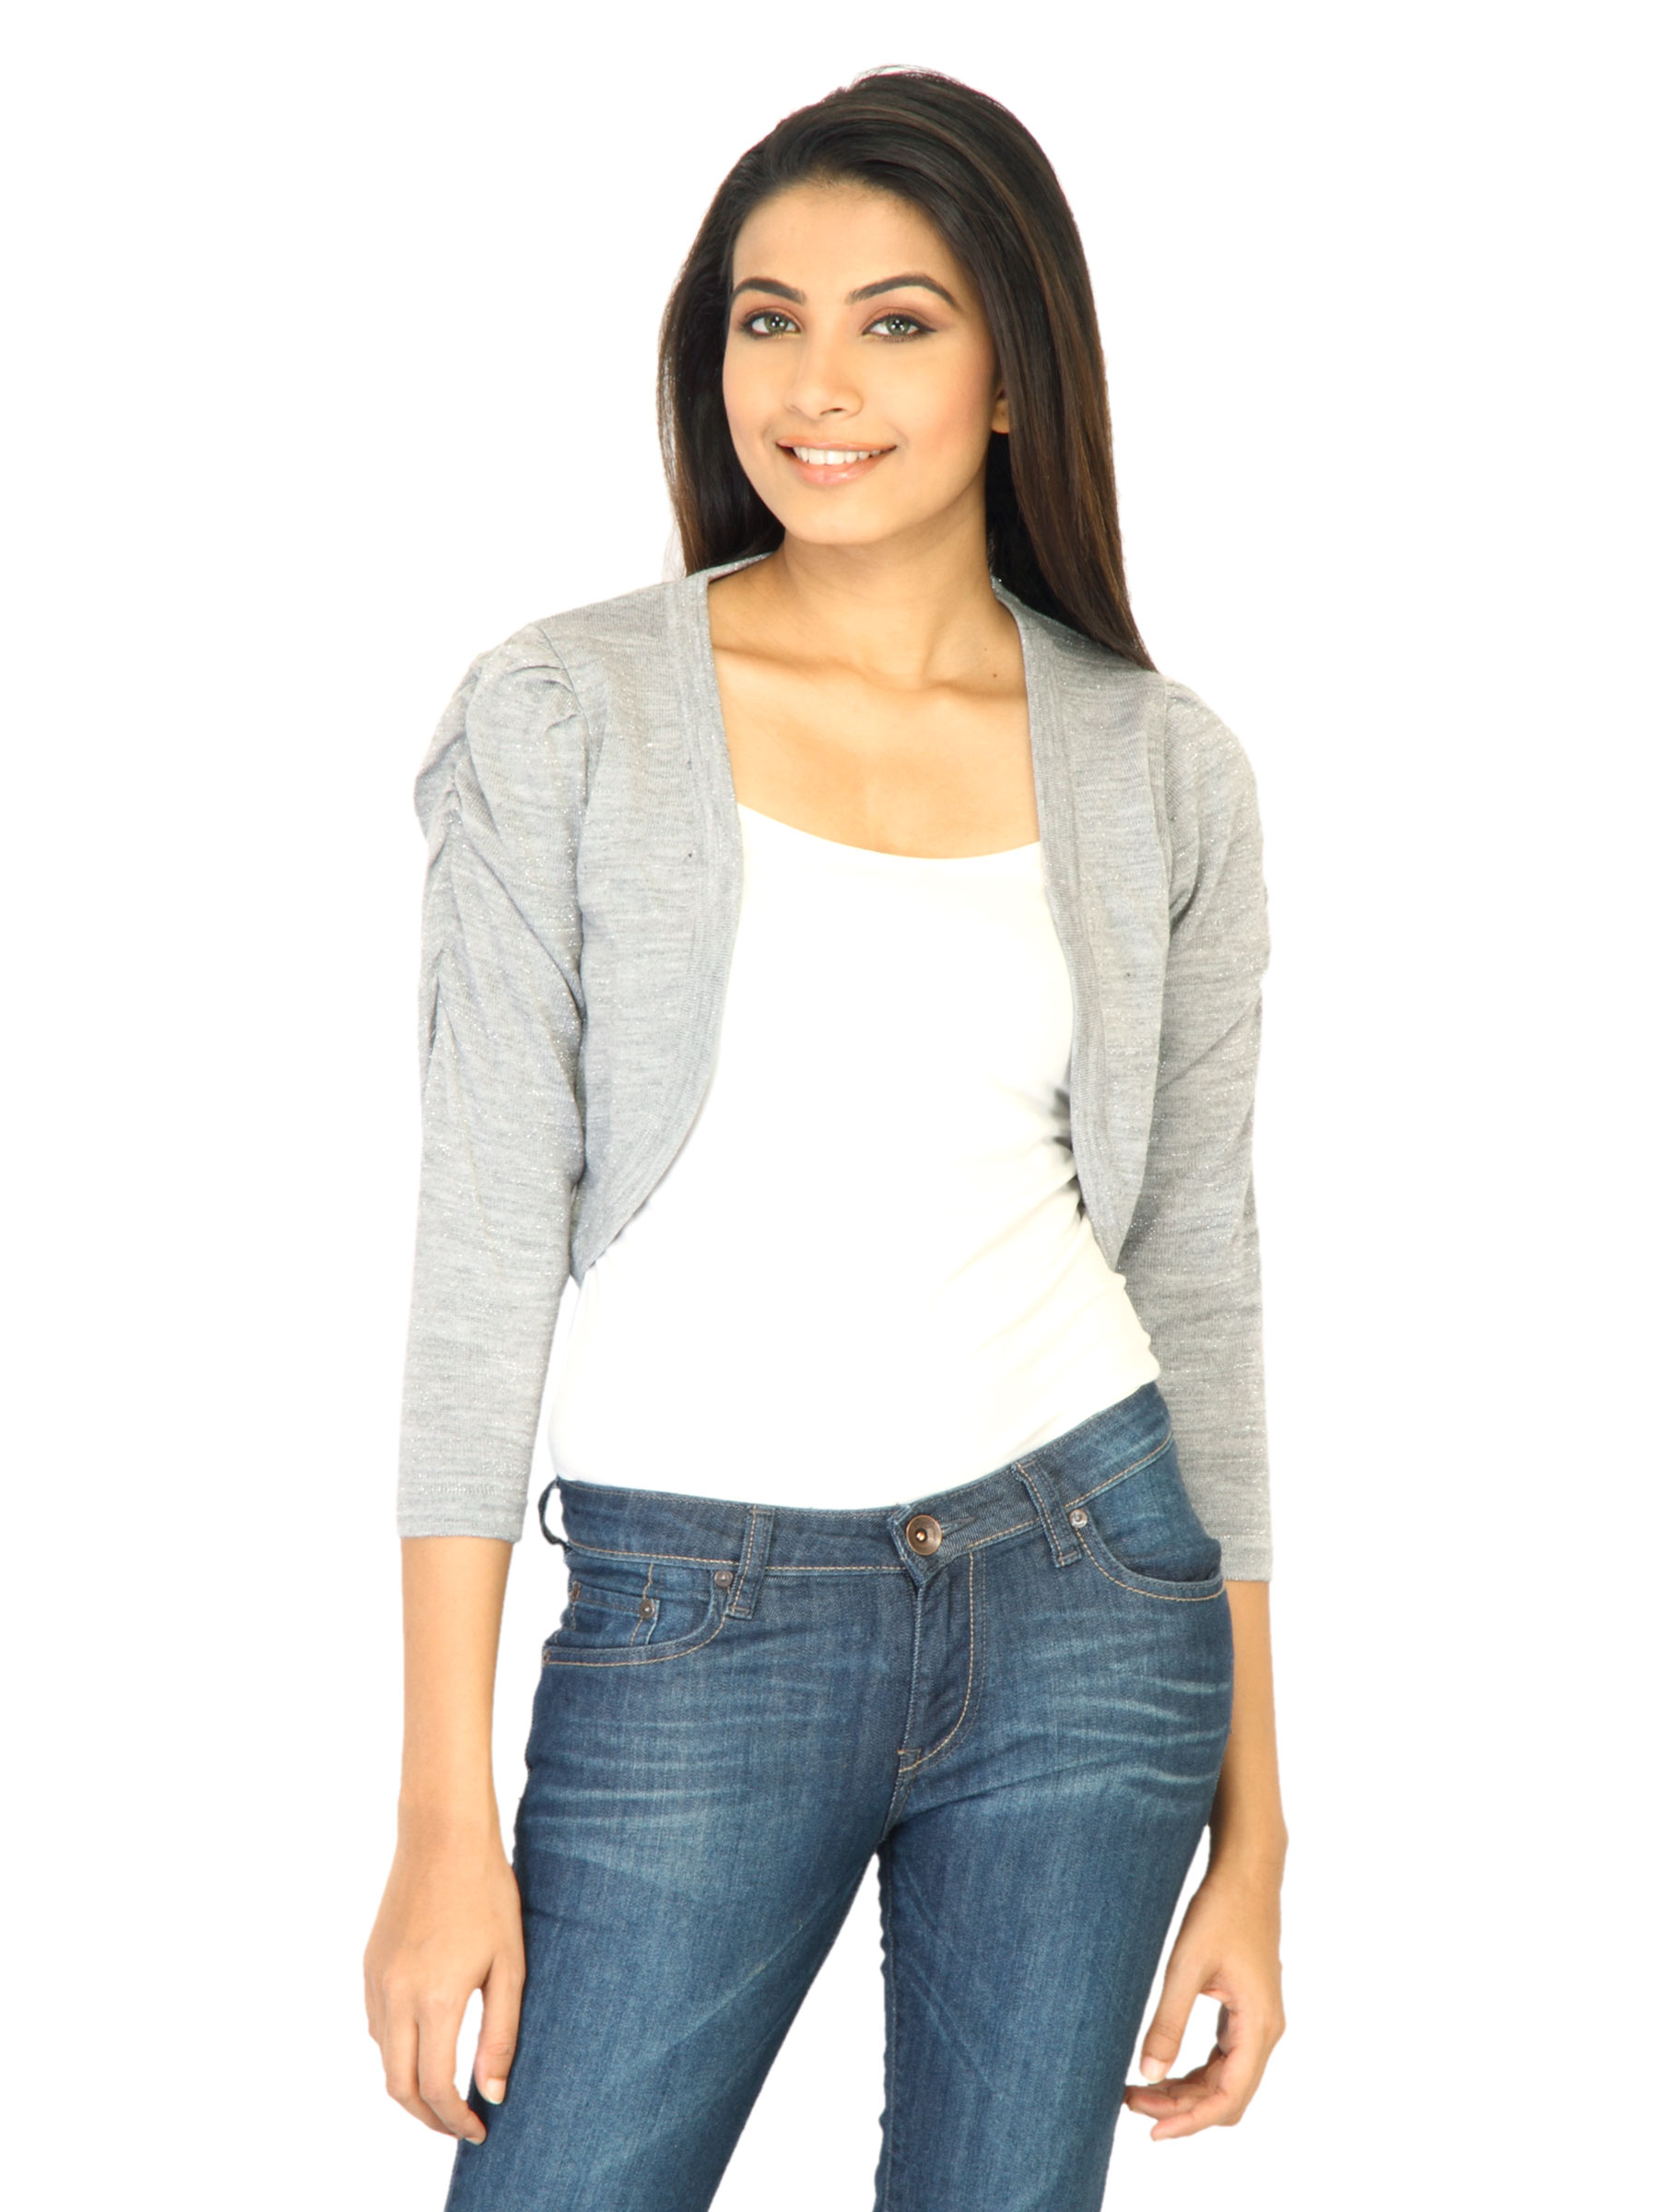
Jealous 21 Women Solid Grey Tops
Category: Apparel / Topwear / Tops
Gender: Women
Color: Grey
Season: Fall 2011
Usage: Casual